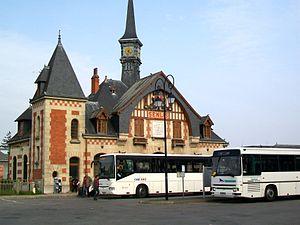
Cars pour Creil (ligne régionale Picardie-Roissy) et pour Chantilly (ligne départementale n° 15, en remplacement de la voie ferrée fermée en 1938).
Une gare routière de voyageurs est une structure de correspondance entre plusieurs lignes de transports en commun voyageant par la route. Des réseaux de différentes envergures peuvent s'y rencontrer.
Senlis est une commune française, sous-préfecture du département de l'Oise, en région Hauts-de-France. Elle se situe sur la Nonette, entre les forêts de Chantilly et d'Ermenonville au sud, et d'Halatte au nord, à quarante kilomètres au nord de Paris. Ses habitants sont appelés les Senlisiens.
Le département de l'Oise possède un réseau interurbain, qui n'a pas de nom officiel à l'heure actuelle.